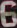
Number: 6